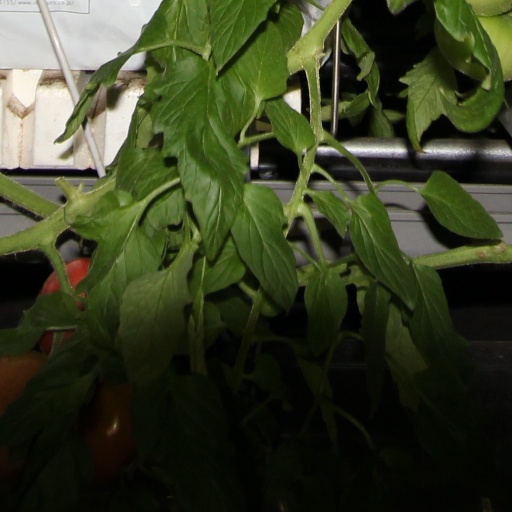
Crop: tomato